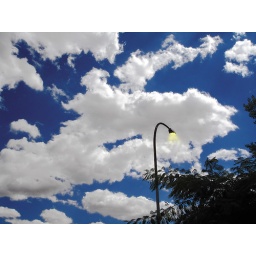
The sky over street lamp - Agliana - 2005